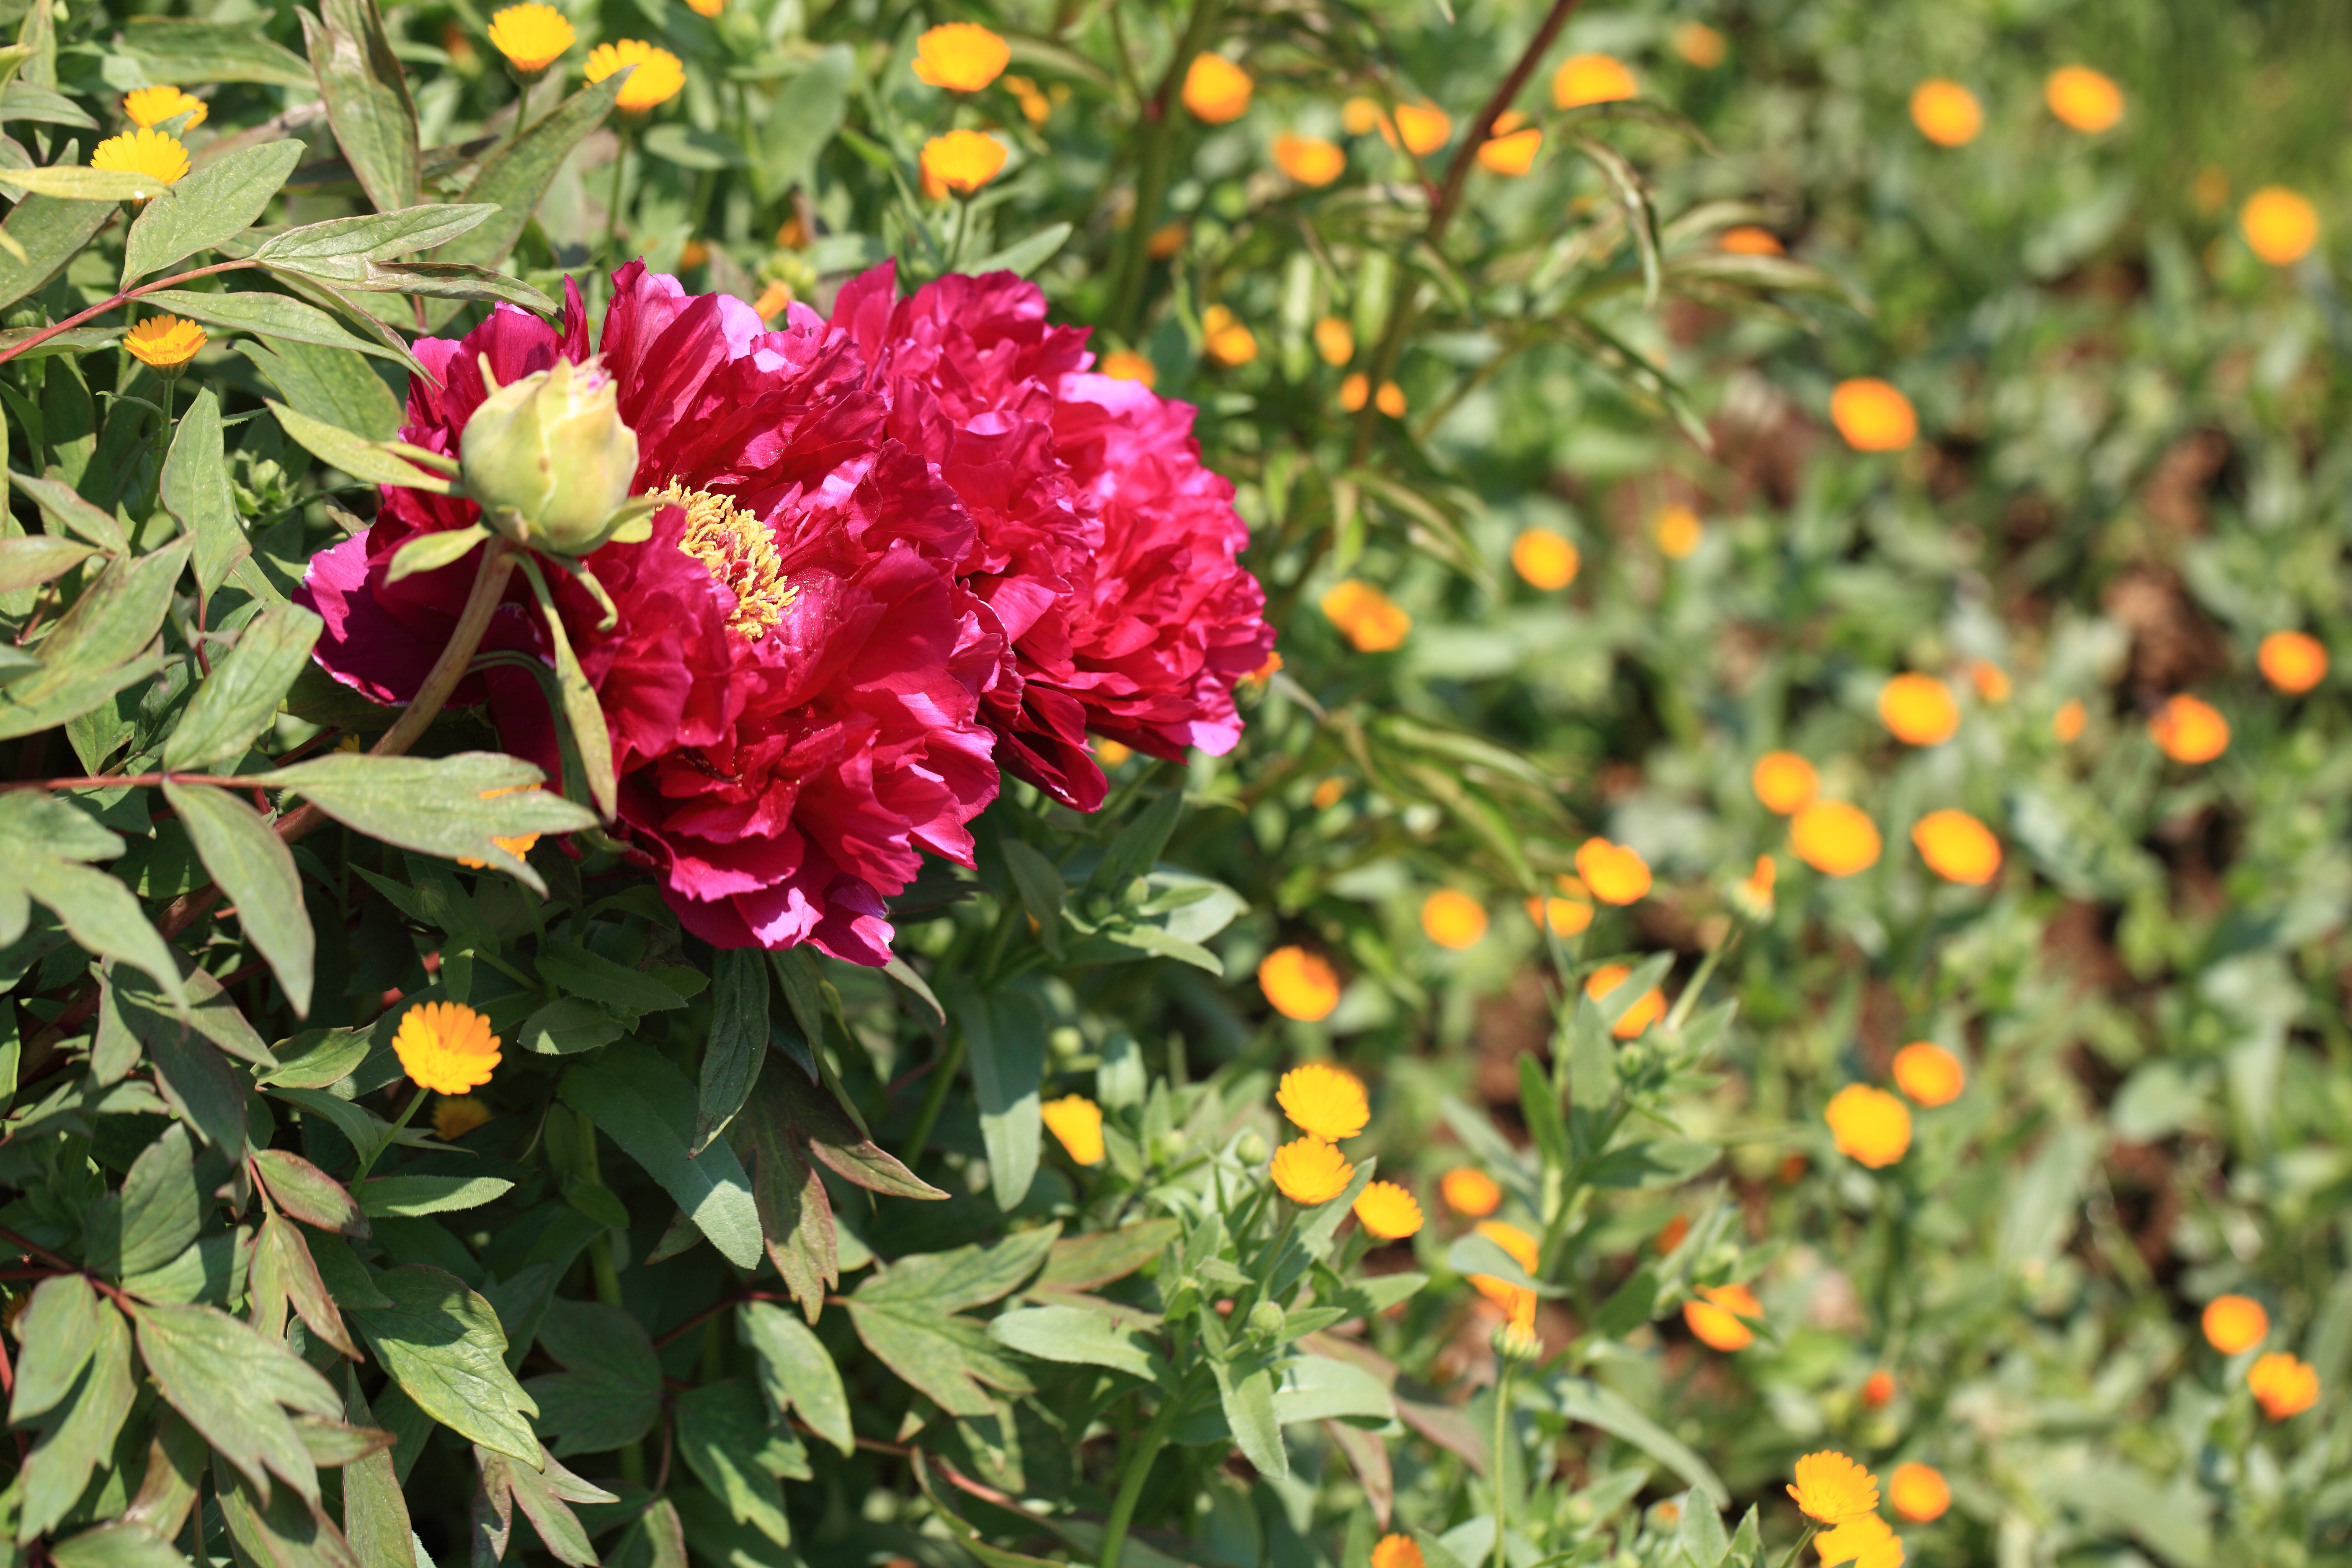
plant, flower, high, botany, flora, wildflower, shrub, 5d, hires, markii, hi, res, resolution, peony, flowering plant, land plant